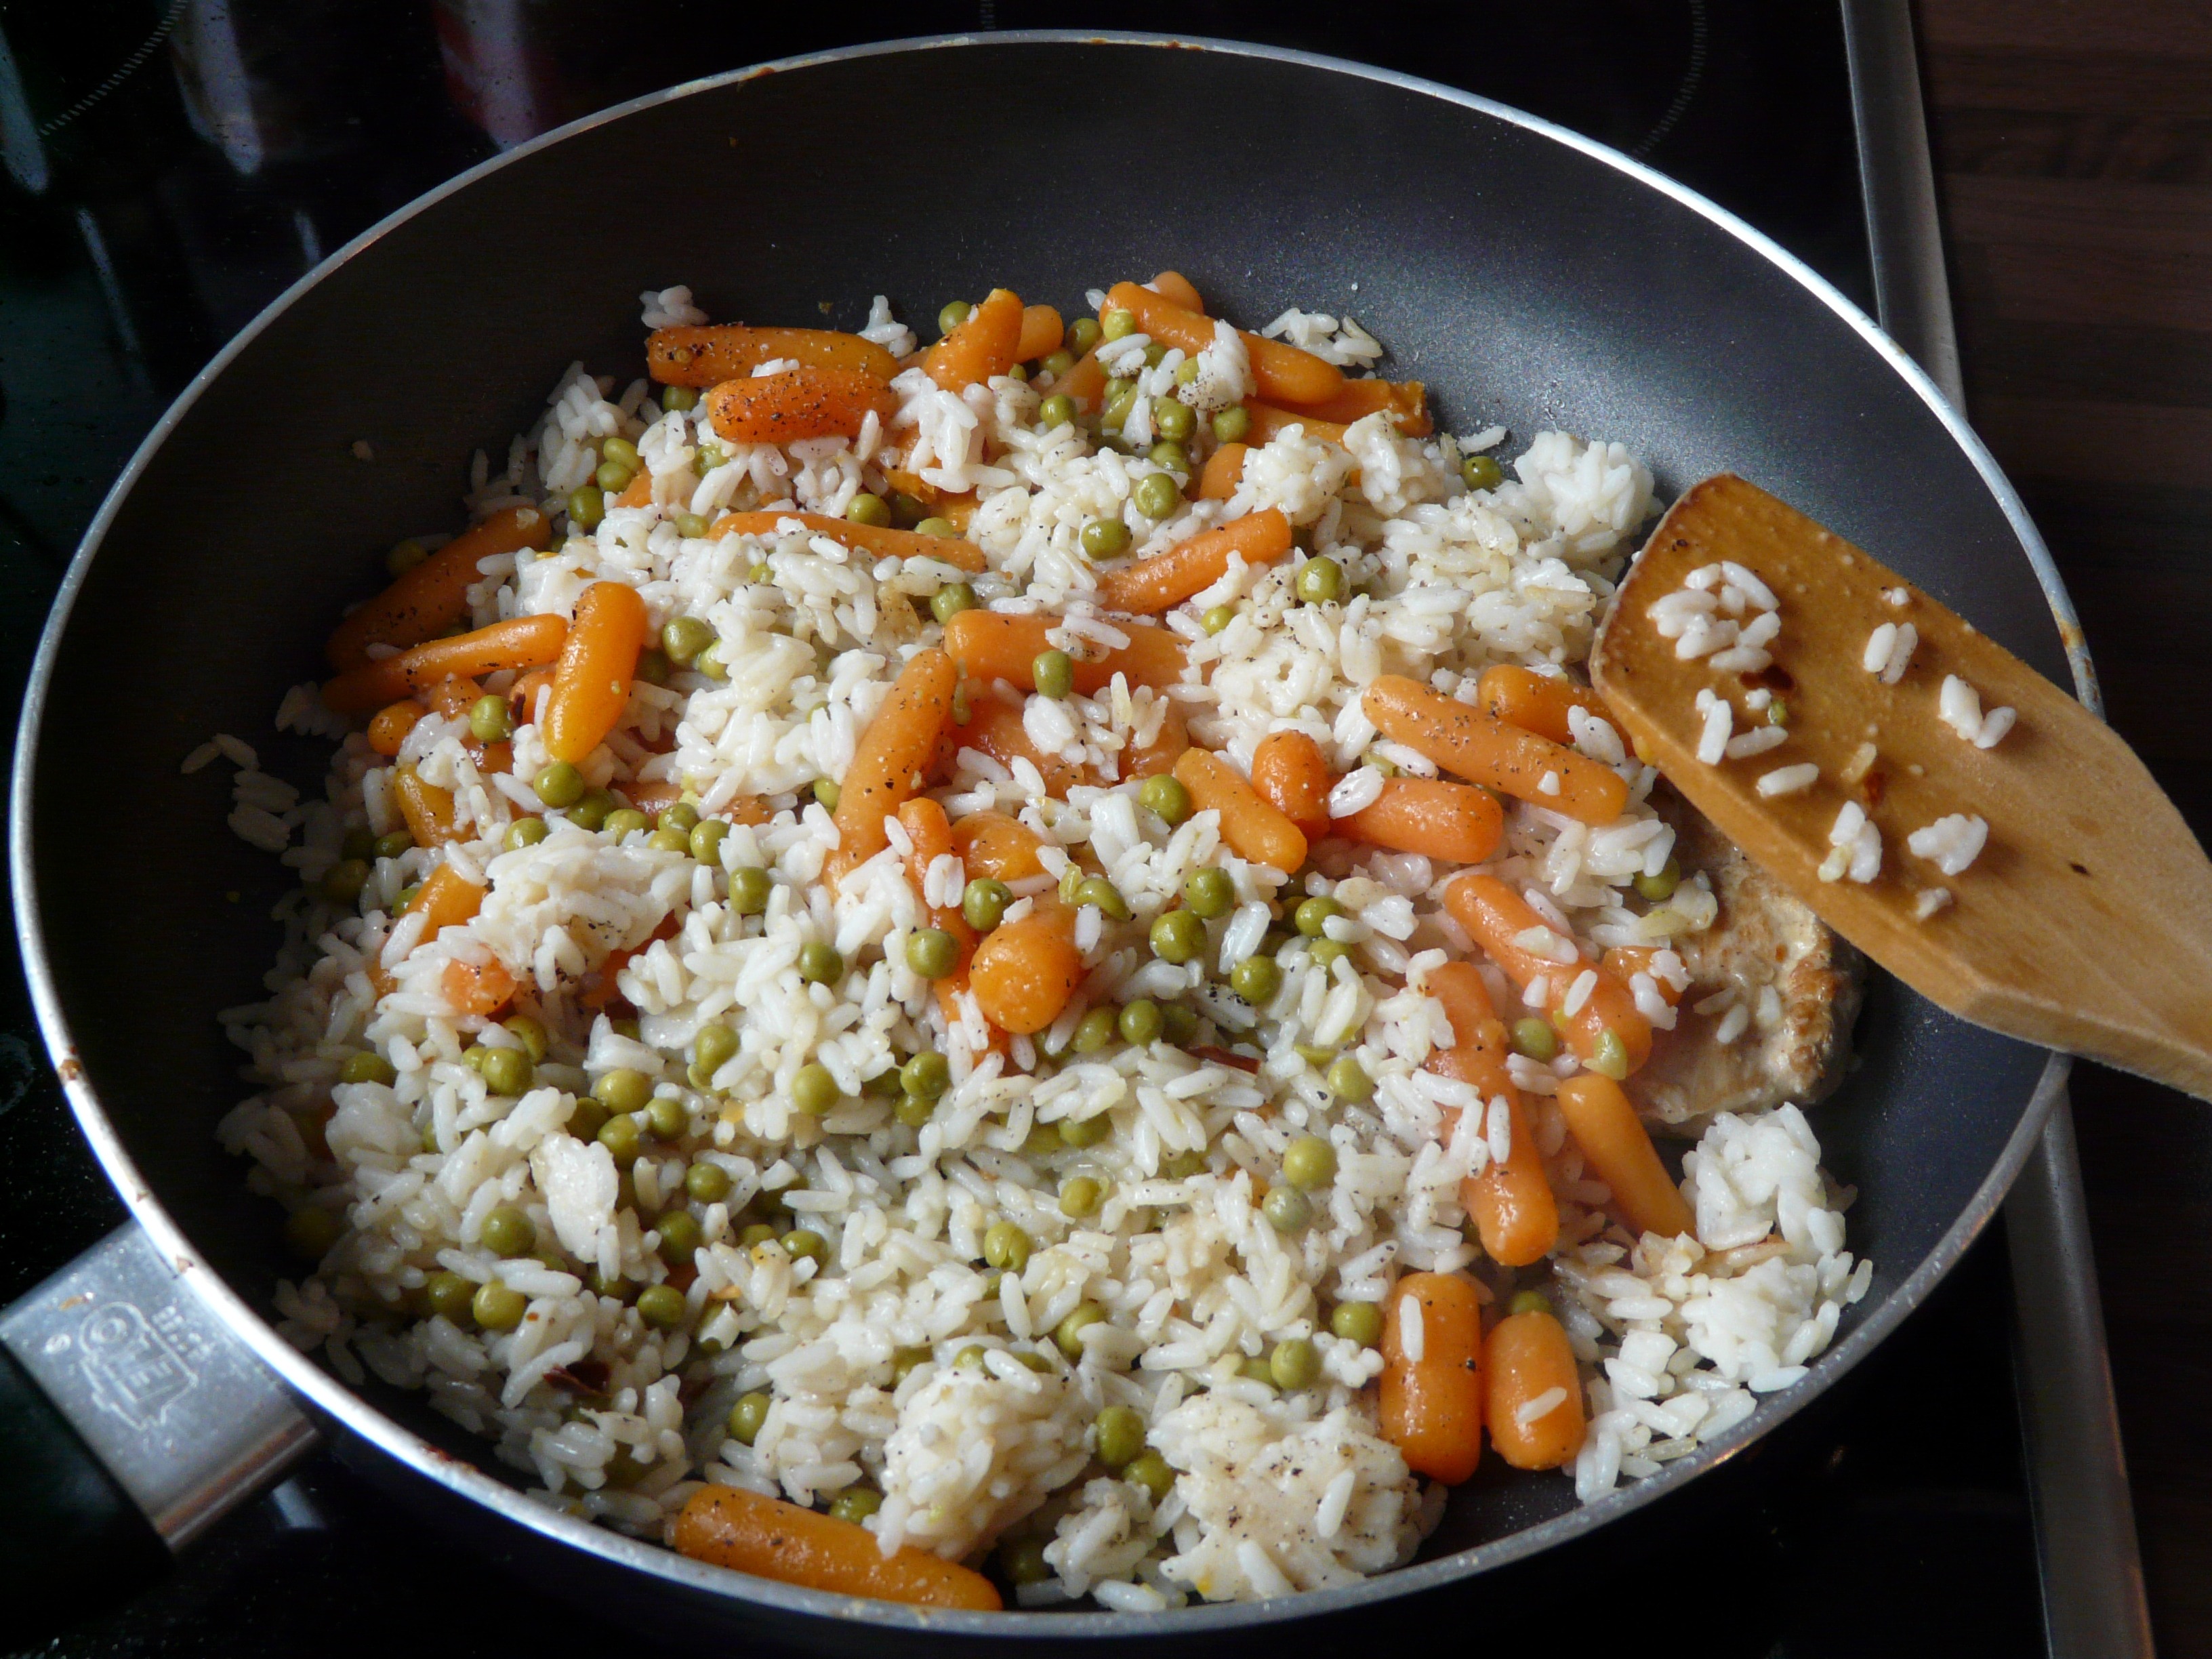
dish, meal, food, produce, vegetable, cuisine, rice, pan, nutrition, vegetables, court, risotto, peas, carrots, curry, pilaf, food grain, rice ladle